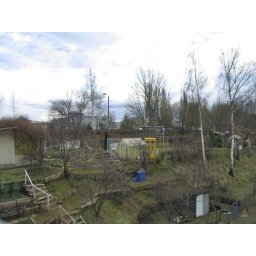
telephone box in garden